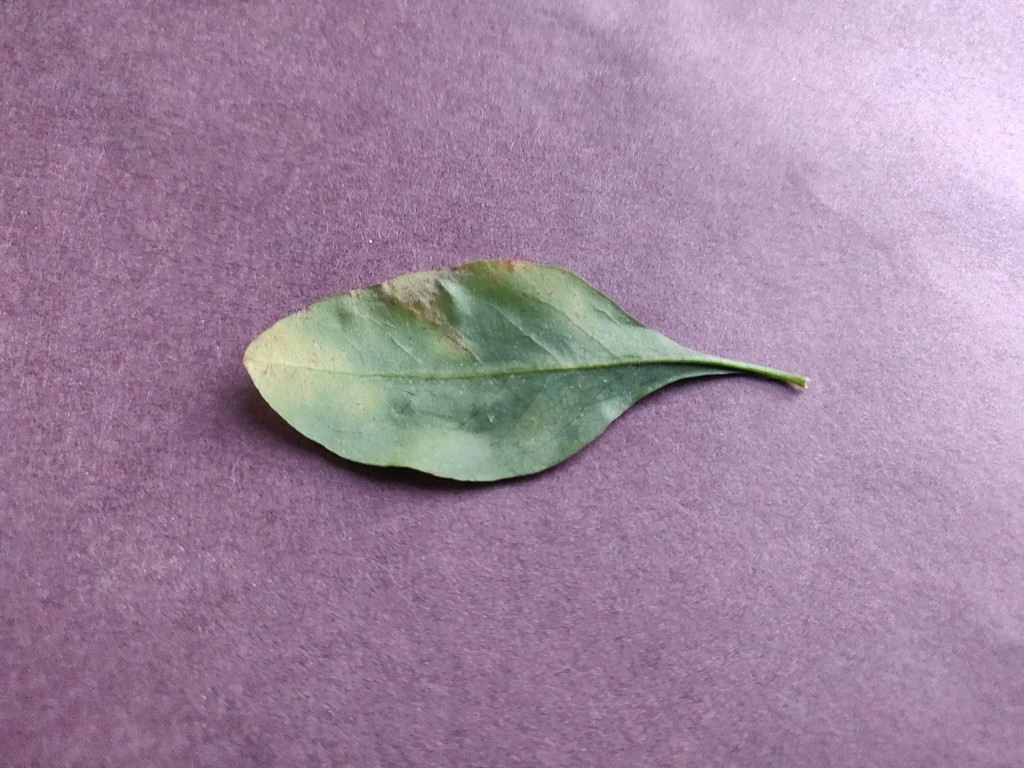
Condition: Unhealthy
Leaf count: single
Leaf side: back